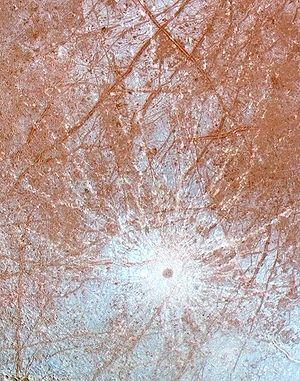
Europe, officiellement Jupiter II Europe est un satellite naturel de Jupiter, le sixième par la distance et le deuxième parmi les satellites galiléens.
Galileo est une sonde spatiale américaine développée par la NASA qui a pour mission d'étudier la planète Jupiter et ses lunes. Galileo est lancée le 18 octobre 1989 par la navette spatiale américaine Atlantis. La sonde se place en orbite autour de Jupiter le 7 décembre 1995, après un voyage de six ans, au cours duquel elle a recours à l'assistance gravitationnelle de la Terre à deux reprises ainsi qu'à celle de la planète Vénus. Elle circule sur une orbite de deux mois qu'elle parcourt à 35 reprises au cours de la phase scientifique de la mission qui s'achève après deux prolongations en 2003.
Pwyll est un cratère d'impact situé sur Europe, l'un des satellites naturels de la planète Jupiter. Comme pour la plupart des cratères situés à la surface de ce satellite, il tient son nom d'un personnage de la mythologie celtique, en l'occurrence Pwyll.